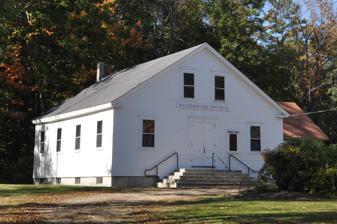
Building: Moultonborough Town House
Country: United States of America
Year built: 1834
United States historic place Moultonborough Town House U.S. National Register of Historic Places NH State Register of Historic Places Show map of New Hampshire Show map of the United States Location NH 25 , .3 mi. SW of NH 109 , Moultonborough, New Hampshire Coordinates 43°45′7″N 71°24′1″W / 43.75194°N 71.40028°W / 43.75194; -71.40028 Area 0.7 acres (0.28 ha) Built 1834 ( 1834 ) Built by Jonathan Hanson NRHP reference No. 89002057 Significant dates Added to NRHP December 1, 1989 Designated NHSRHP October 25, 2004 The Moultonborough Town House is the former town hall of Moultonborough, New Hampshire . It is located on New Hampshire Route 25 in Moultonborough's main village, and is now home to the local historical society. It was built in 1834, and is one of the oldest town hall buildings in Carroll County . It was listed on the National Register of Historic Places in 1989, and the New Hampshire State Register of Historic Places in 2004. Description and history The former Moultonborough Town House is located on New Hampshire Route 25 , a short way west of its junction with New Hampshire Route 109 , in the village center. It is a single-story wood-frame structure, with a gabled roof , clapboarded exterior, and stone foundation. The main facade has a double-leaf center entrance, with sash windows flanking, and in the gable end above. The windows and entrance are topped by shallow projecting cornices . At the building corners, simple cornerboards rise to a boxed cornice and frieze. A small single-story ell projects to the rear. The interior of the building has a single large chamber, finished in vertical bead-board wainscoting and horizontal bead board above. A small kitchen area is in one corner, and the ell provides restroom facilities. The town house built in 1834, and served as town hall until 1949, when town meetings were moved to a school auditorium. It was converted for use by the Moultonborough Historical Society in 1960. Its original interior appearance is not known due to the lack of documentation attending alterations made 1857, 1884, and in 1916. The property also includes a former district schoolhouse, moved there in 1987. See also National Register of Historic Places listings in Carroll County, New Hampshire References